Kingfisher Airlines

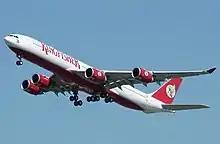
Kingfisher Airbus A340-500. Six of them were ordered in 2006 and scheduled for delivery in 2008 for the airline's planned non-stop service from Bangalore to San Francisco but orders were cancelled after five were built.

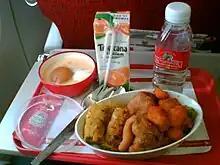
Economy class meal on board a Kingfisher Airlines domestic flight

Kingfisher Airlines' fleet mainly consisted of ATR 42, ATR 72 and Airbus A320 family aircraft for domestic and short-haul services; and, Airbus A330-200s for international long-haul services. The ATRs and a few aircraft from the A320 family were used for Kingfisher Red services.